Tazón México

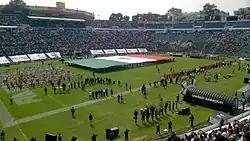
Anthem ceremony at Tazón México III

The Tazón México (English: Mexico Bowl) is the annual championship game of the Liga de Fútbol Americano Profesional, the highest level of professional American football in Mexico. As with the Super Bowl, Roman numerals are used to identify each game, rather than the year in which it is held. The game was typically played on the last Sunday of April, but it is currently held on the second Saturday of July.